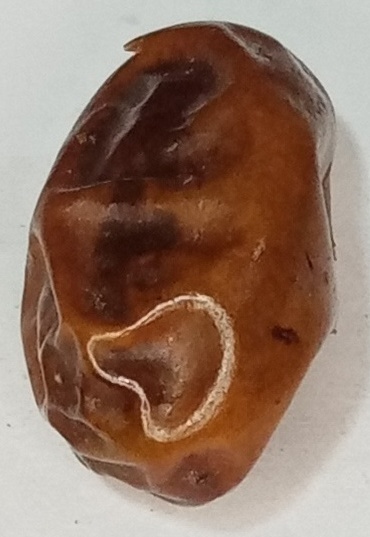
Variety: fasli-toto
Size: large
Grade: grade-1